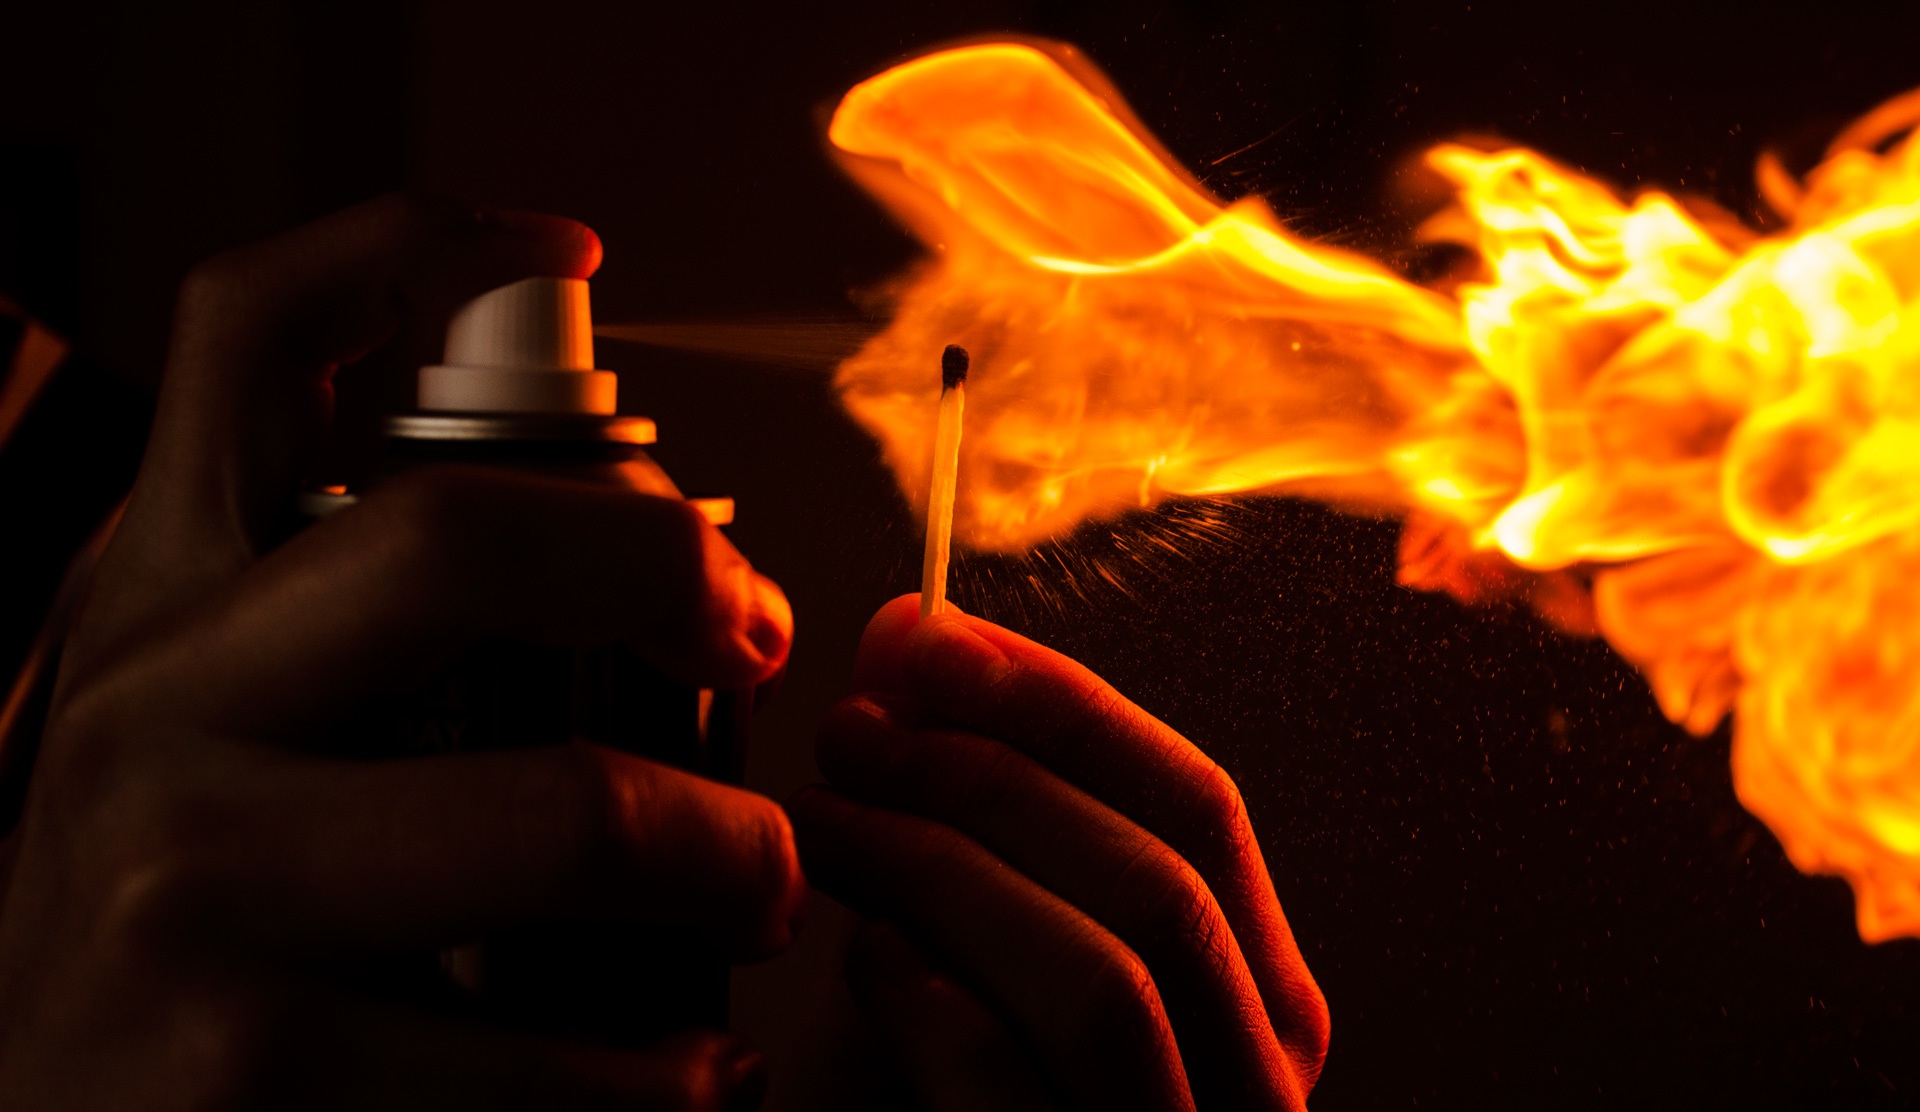
light, night, red, color, flame, fire, darkness, macro photography